Andrew Gow

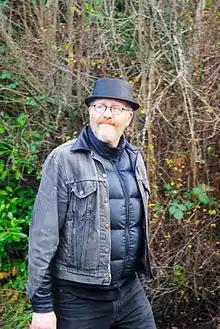
Andrew Gow

Andrew Colin Gow is a Canadian historian of medieval and early modern Europe and a noted scholar of early modern witchcraft. He completed his Ph.D. with the Reformation scholar Heiko Oberman.